Roman Charity (Rubens)

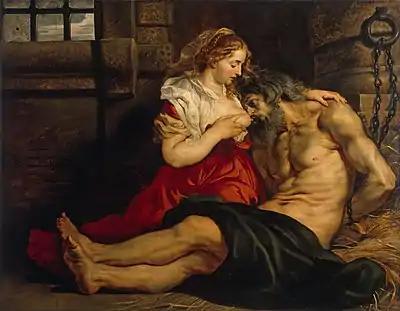
"Roman Charity" (c. 1612) by Rubens

Roman Charity is an oil on canvas painting by Peter Paul Rubens, executed "c." 1612, now in the Hermitage Museum, in Saint Petersburg, for which it was bought from Koblenz's collection in Brussels in 1768. In 1828 D. A. Smitha of the Hermitage misattributed it as a copy. Later researchers agreed in 1864 and the work was placed in store until 1905, when a re-examination restored its autograph status.